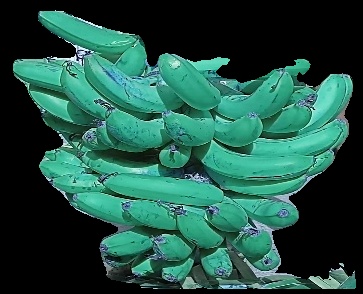
Variety: pachbale
Grade: grade3